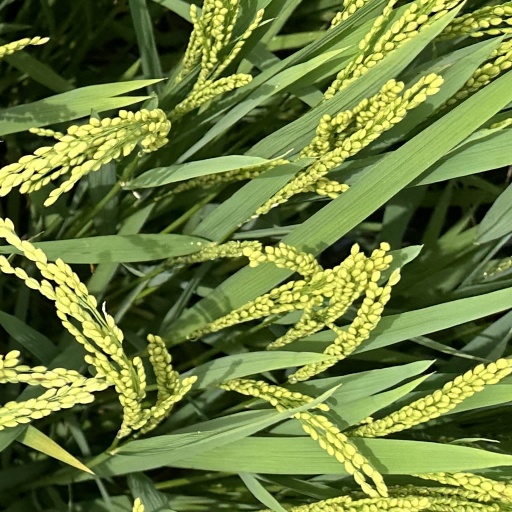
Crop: rice